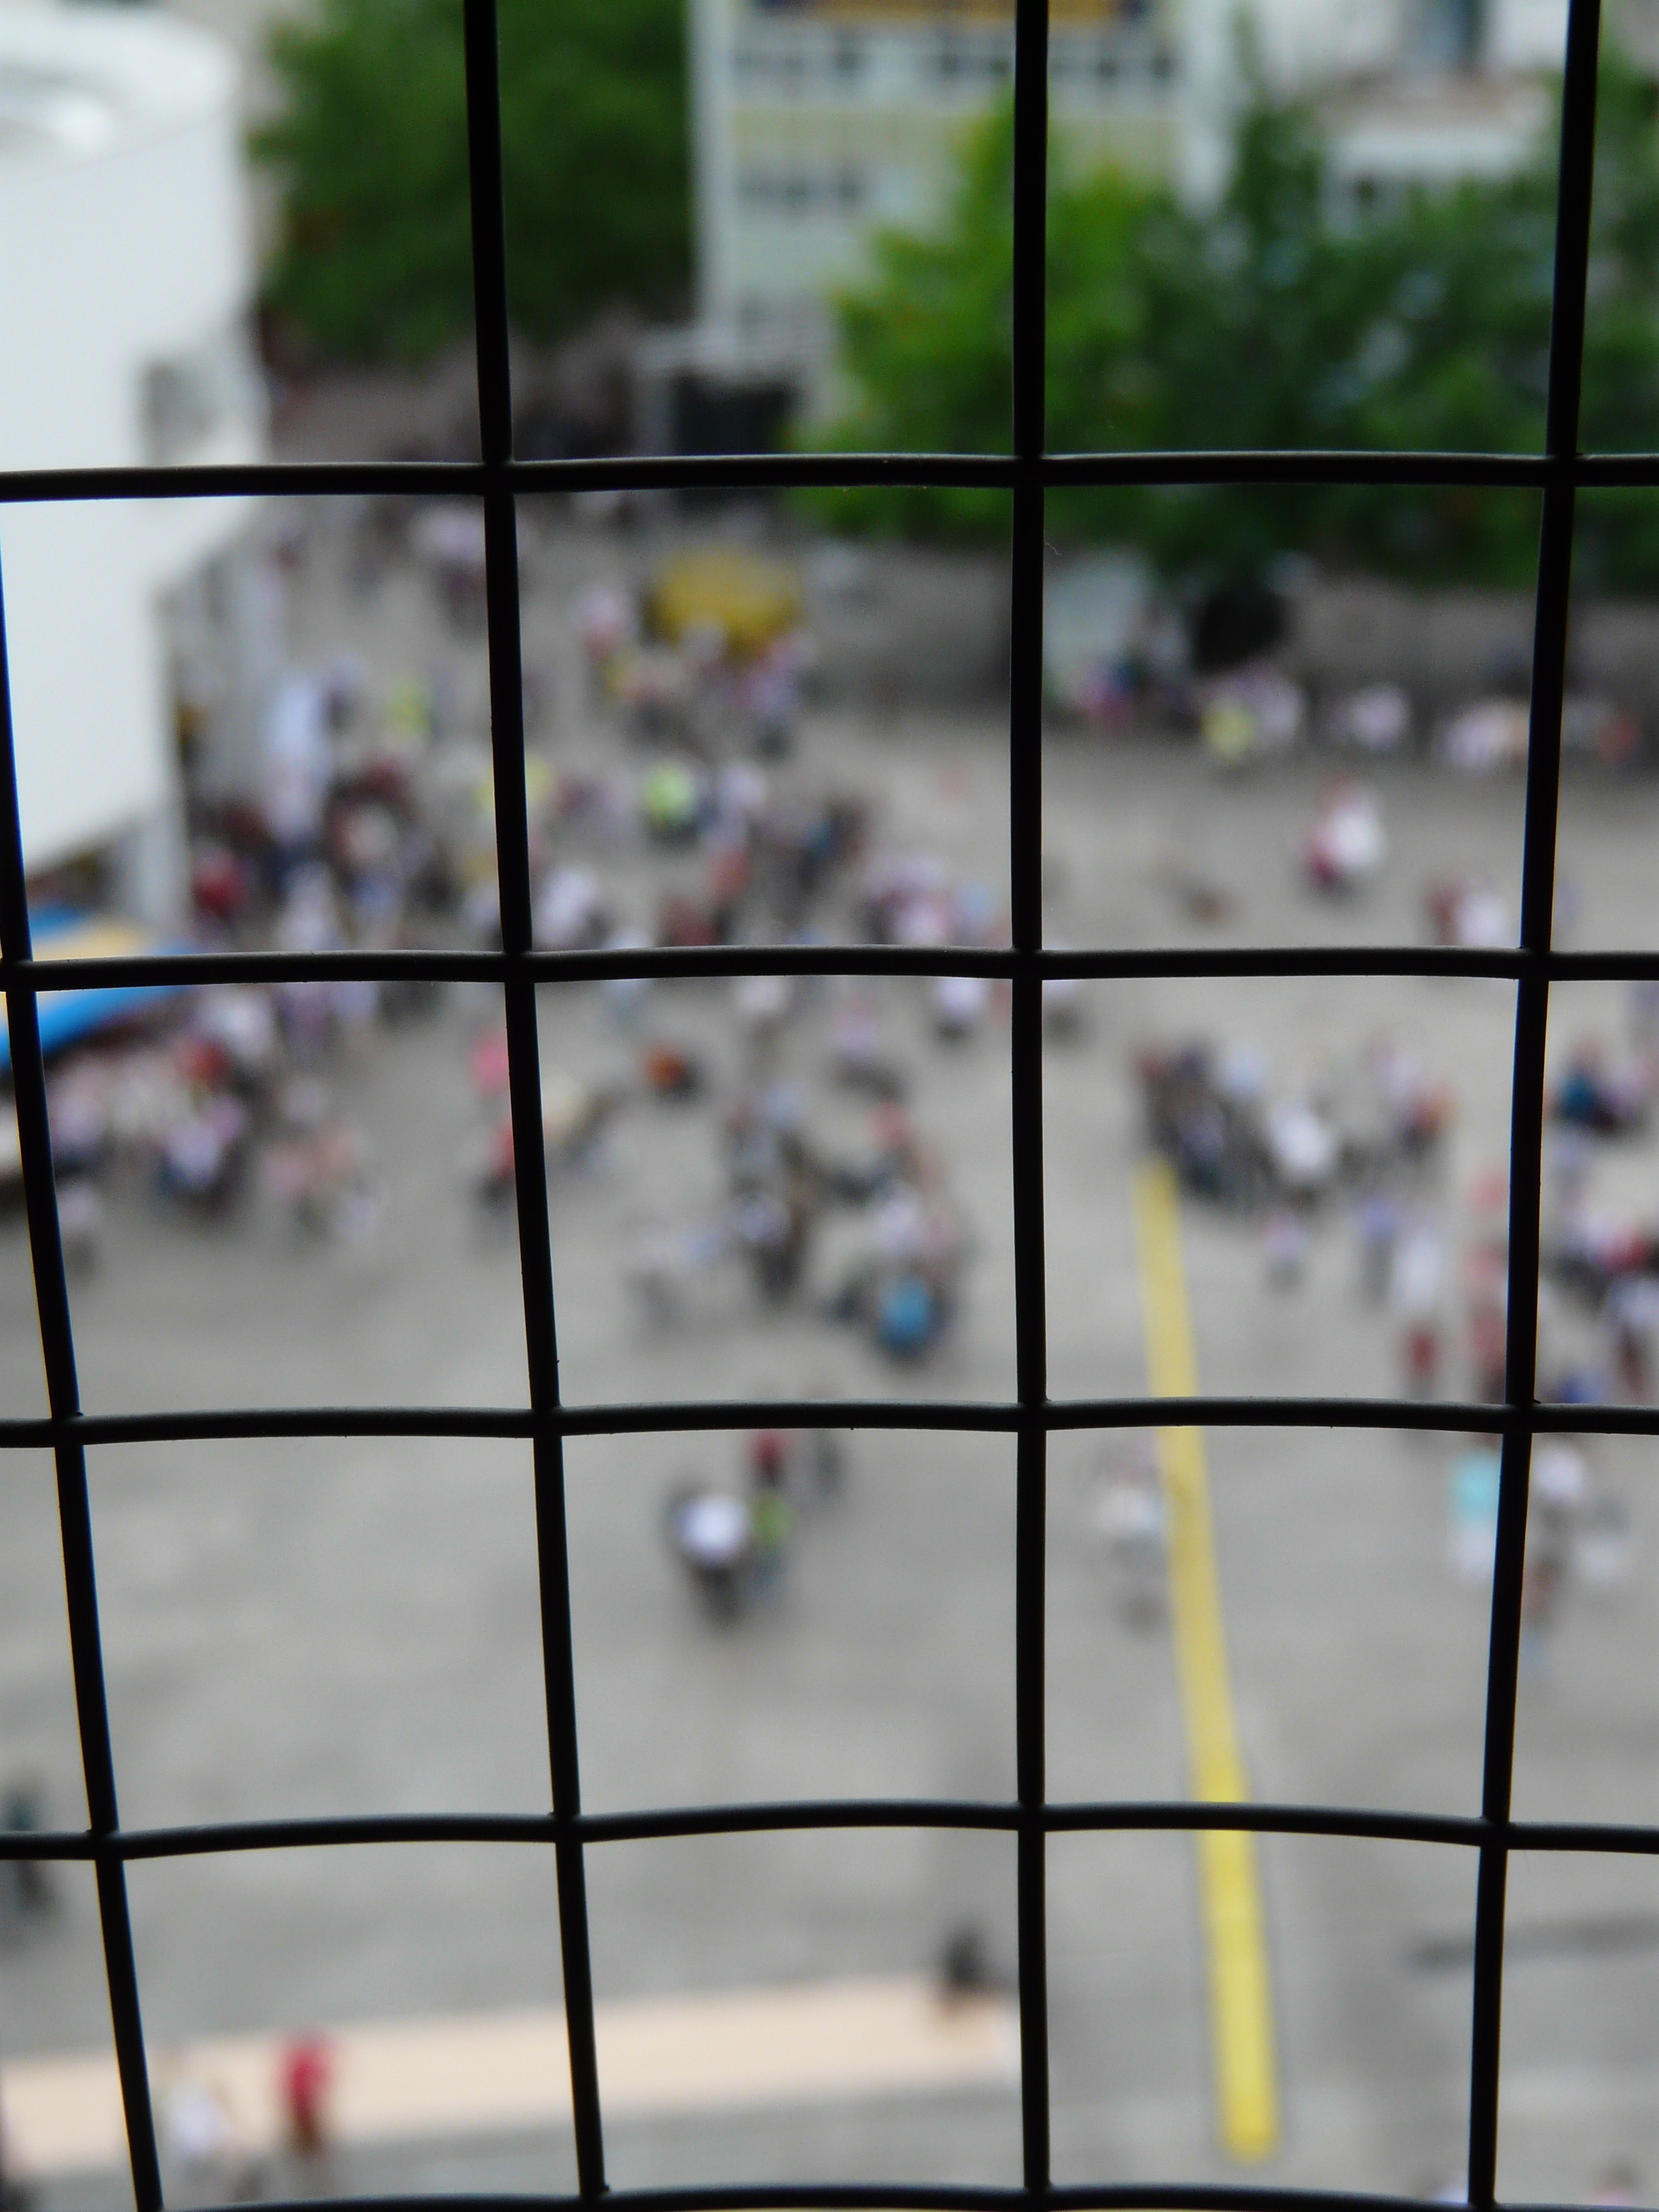
window, glass, wire, line, reflection, color, metal, freedom, prison, grid, caught, steel grid, wire mesh, imprisoned